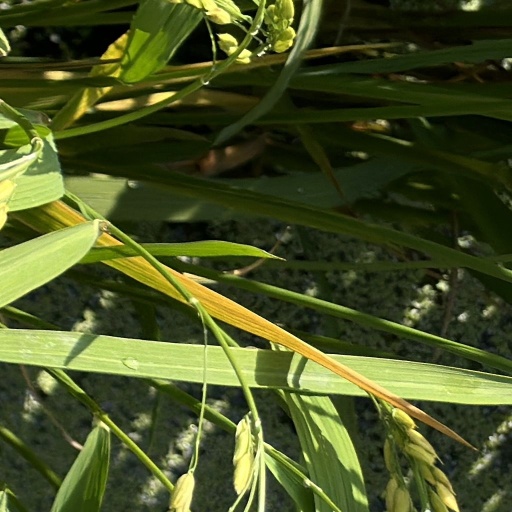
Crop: rice